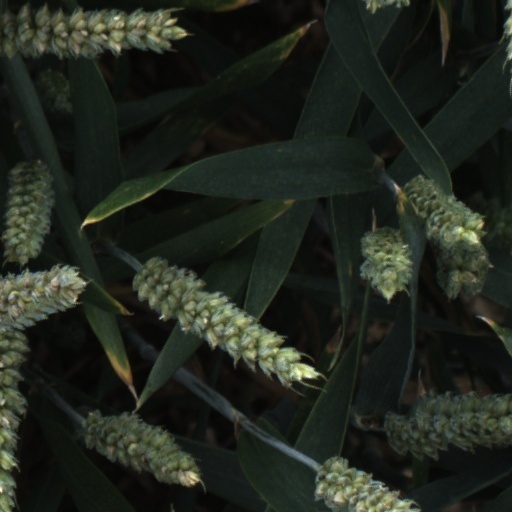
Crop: wheat